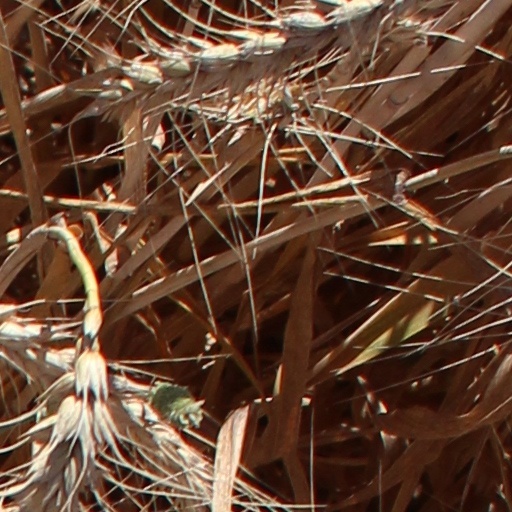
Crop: wheat